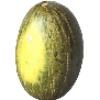
Label: melon_piel_de_sapo